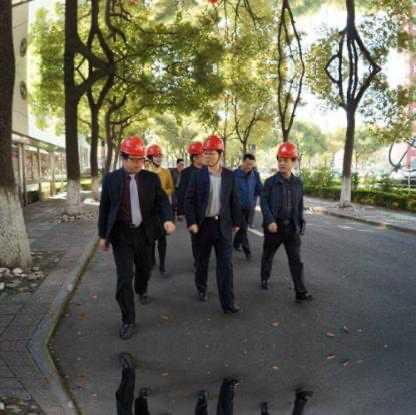
Objects in the image:
label: helmet
label: helmet
label: helmet
label: helmet
label: helmet
label: head